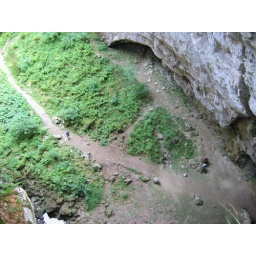
below rock bridge